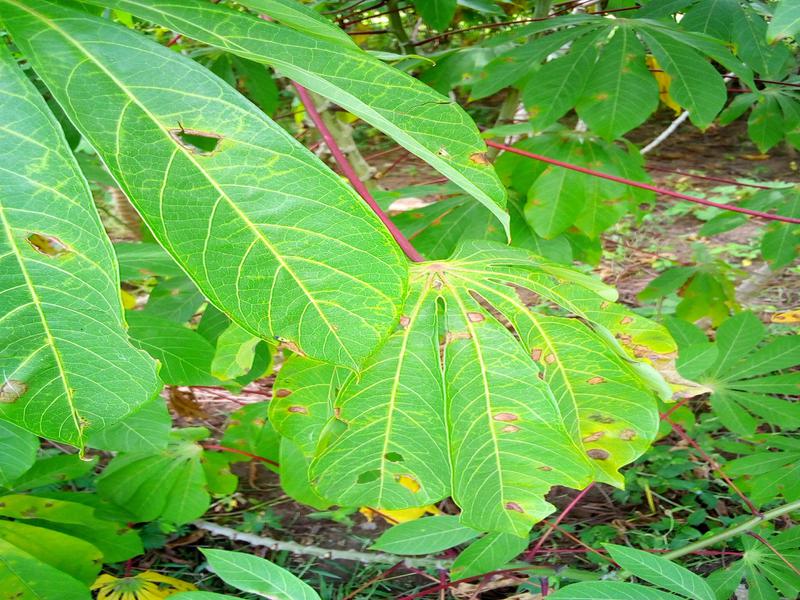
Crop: cassava
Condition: healthy